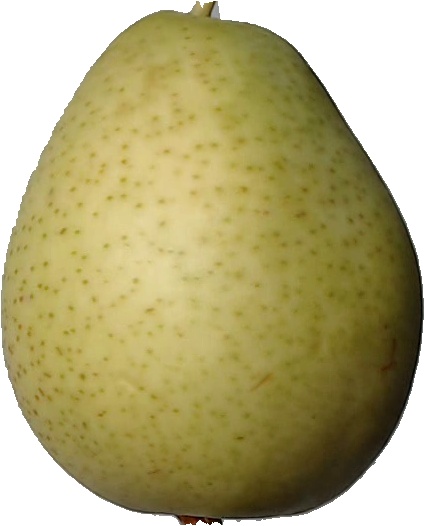
Label: pear_1